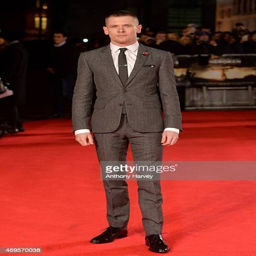
actor attends the uk premiere